Presbyterianism

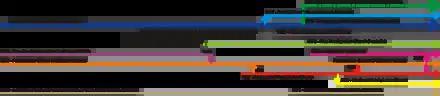
Timeline of the Presbyterian denominations in Australia over the past century, and the movement of congregations from one to another

John Knox (1505–1572), a Scot who had spent time studying under Calvin in Geneva, returned to Scotland and urged his countrymen to reform the Church in line with Calvinist doctrines. After a period of religious convulsion and political conflict culminating in a victory for the Protestant party at the Siege of Leith the authority of the Catholic Church was abolished in favour of Reformation by the legislation of the Scottish Reformation Parliament in 1560. The Church was eventually organised by Andrew Melville along Presbyterian lines to become the national Church of Scotland. King James VI and I moved the Church of Scotland towards an episcopal form of government, and in 1637, James' successor, Charles I and William Laud, the Archbishop of Canterbury, attempted to force the Church of Scotland to use the Book of Common Prayer. What resulted was an armed insurrection, with many Scots signing the "Solemn League and Covenant". The Covenanters would serve as the government of Scotland for nearly a decade, and would also send military support to the Parliamentarians during the English Civil War. Following the restoration of the monarchy in 1660, Charles II, despite the initial support that he received from the Covenanters, reinstated an episcopal form of government on the church.